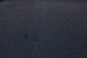
Surface type: asphalt